Mahajana Law College

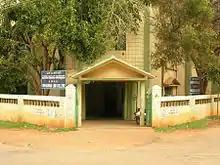
<a href="http%3A//www.mahajana.edu.in/">

At present Mahajana Law College has about 400 students. Prof. K. Rajashekara is the present principal of the college. The college offers courses in 3 years and 5 years LL.B.